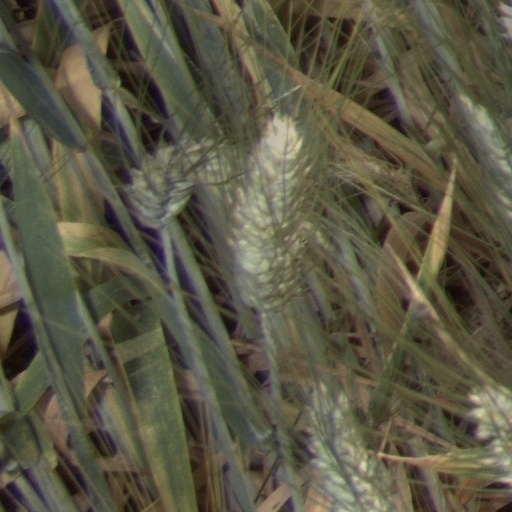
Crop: wheat